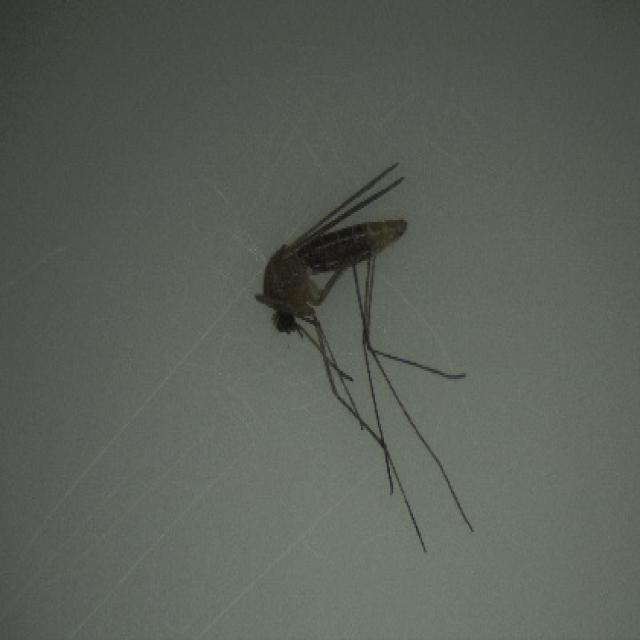
Species: culex_pipiens